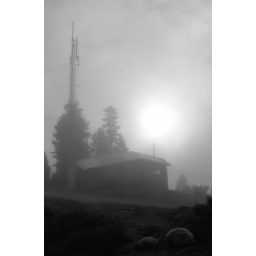
Foggy sunrise over building on top of mountain